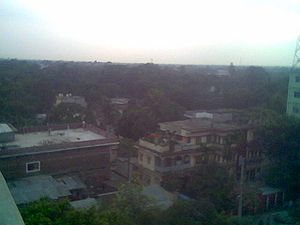
Rangpur
Udsigt over Rangpur
Rangpur er en by i det nordlige Bangladesh, med et indbyggertal på cirka 256.000. Byen er hovedstad i et distrikt af samme navn.